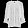
Label: Shirt